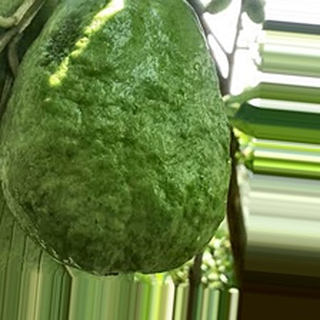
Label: healthy_guava